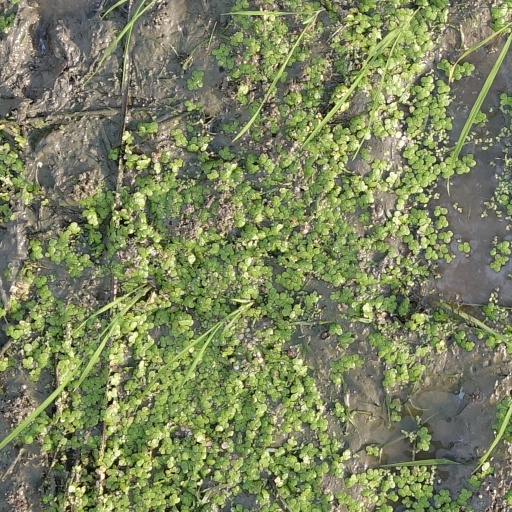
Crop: rice